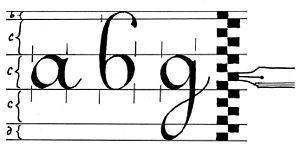
Écriture
Le bec d’une plume d’écriture est la partie qui en forme l’extrémité et qui vient en contact avec le support, papier, parchemin ou autre. Le bec est pourvu d’une fente qui permet à ses deux parties de s’écarter plus ou moins selon la pression, produisant ainsi un tracé plus ou moins épais. Lorsque la plume est taillée en biseau, de manière à présenter une extrémité d’une certaine largeur, comme le calame, le bec est plus rigide et les pleins et déliés sont fonction de l’inclinaison du tracé.
L’écriture ronde, appelée couramment ronde, est un type d’écriture manuscrite française. Comme son nom l’indique, cette écriture se caractérise par ses formes plus arrondies. Elle est utilisée jusqu’au XXᵉ siècle dans les écritures commerciales et administratives, et comme écriture d’apprentissage avant d’être remplacée par l’anglaise.